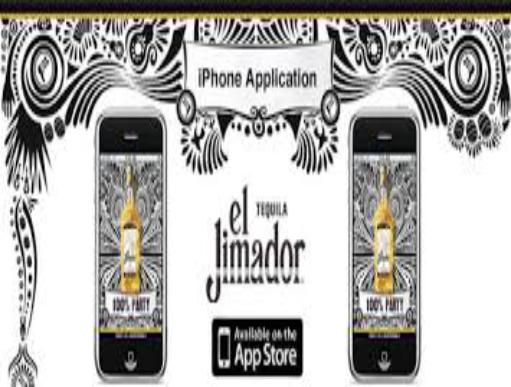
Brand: El Jimador
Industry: Food